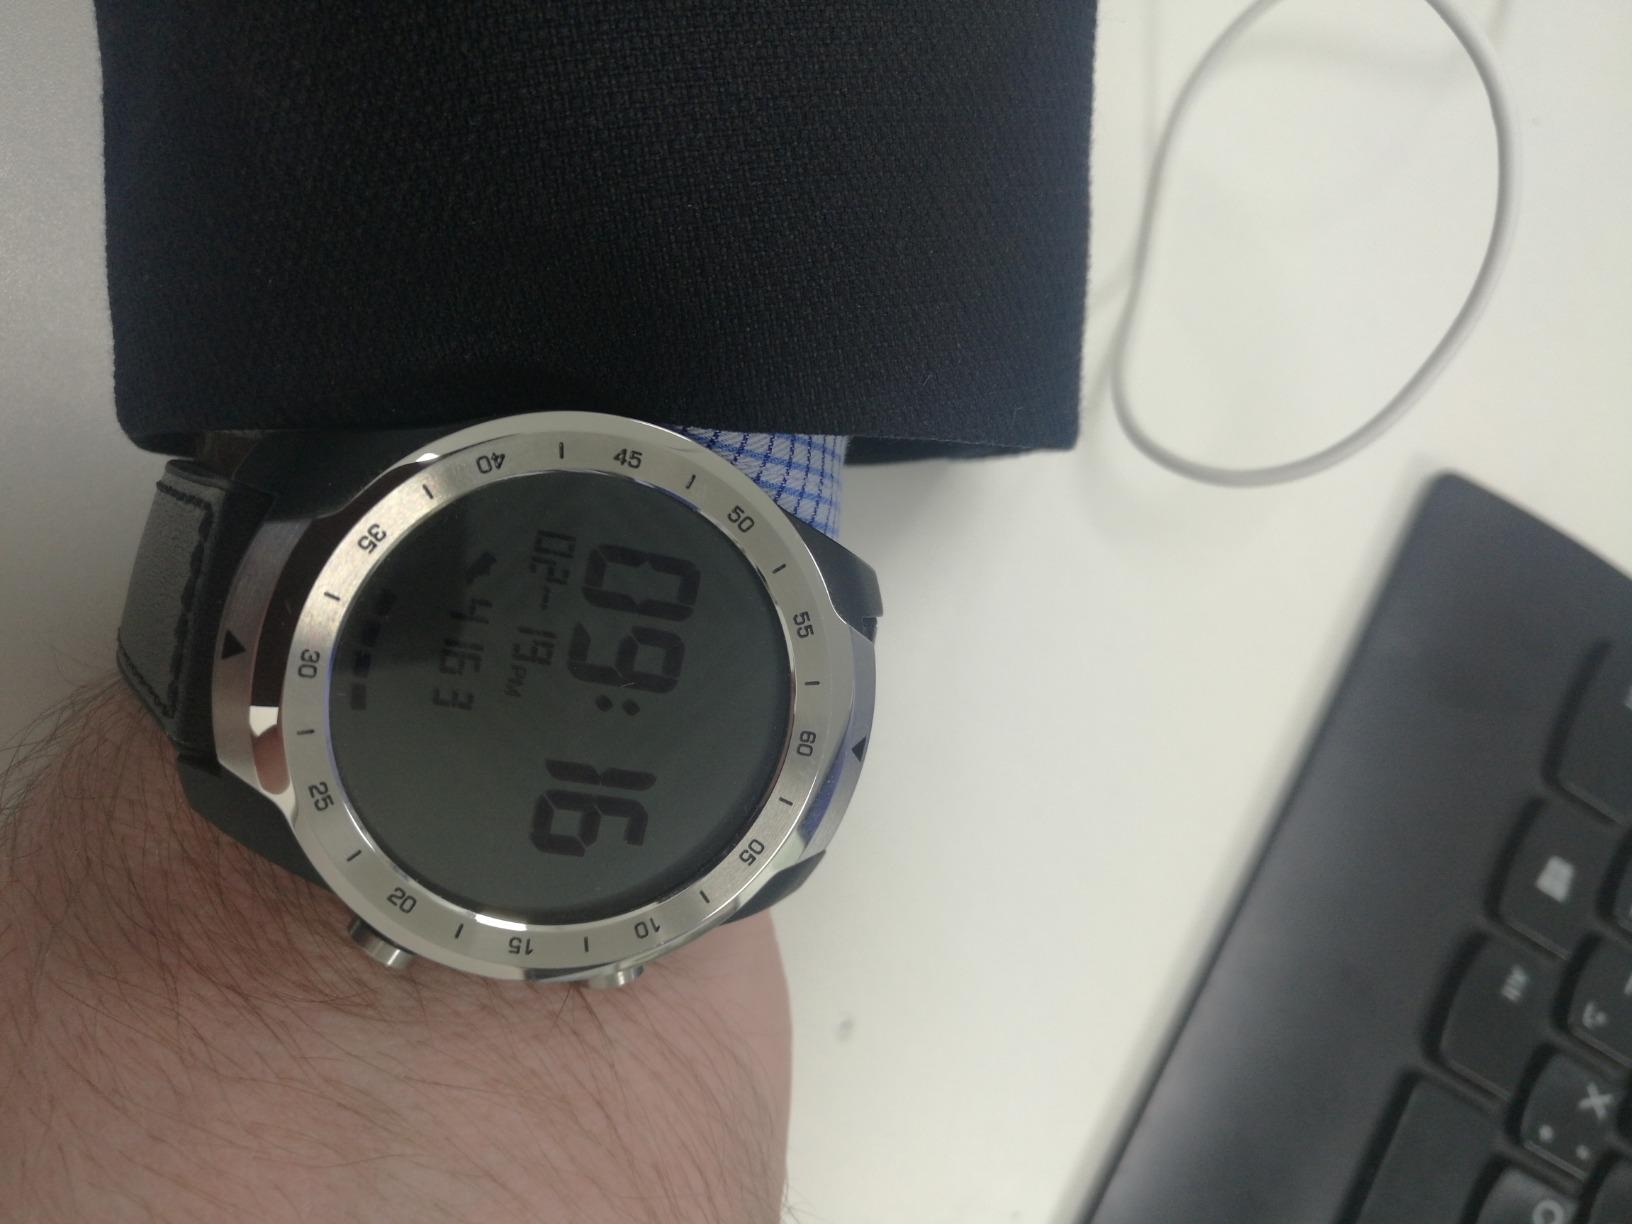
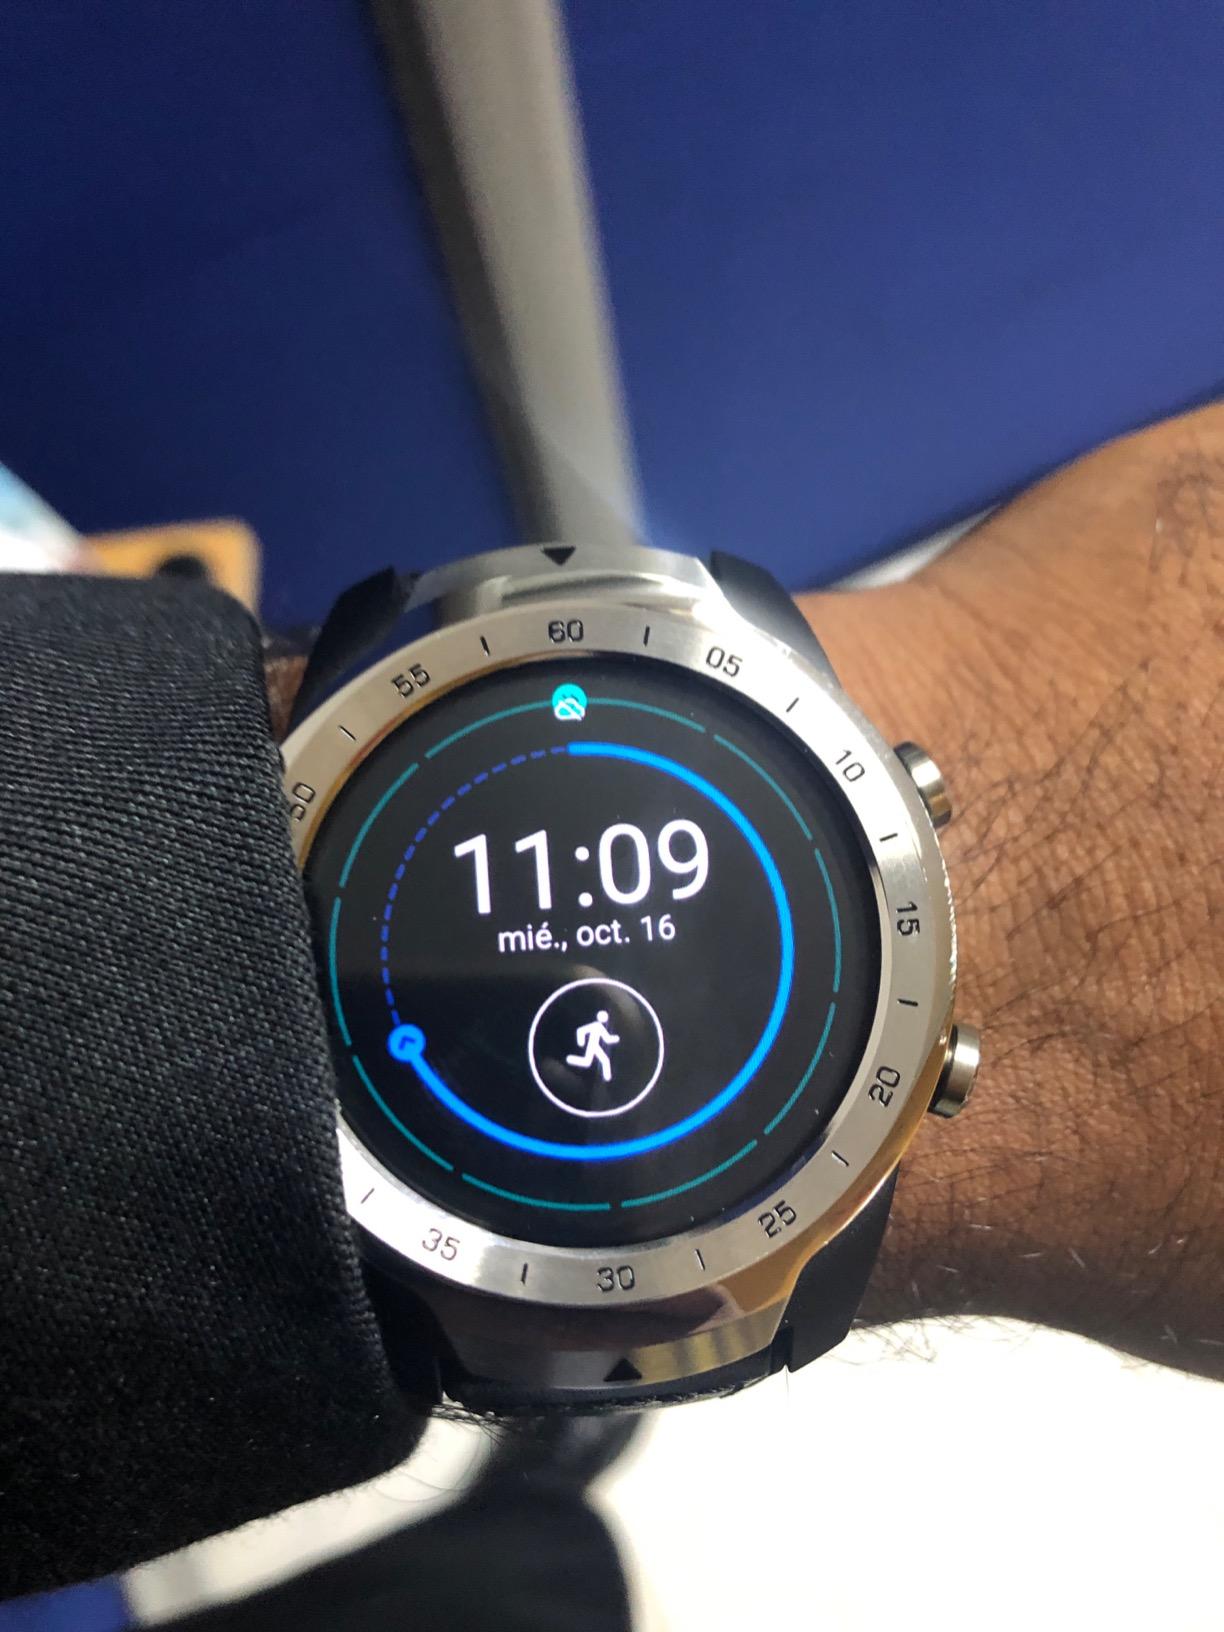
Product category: smartwatch
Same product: yes